Karl Nikolaus Lang

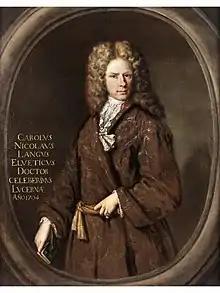
Portrait of Karl Nikolaus Lang.

Karl Nikolaus Lang (18 February 1670 – 2 May 1741) was a Swiss physician and naturalist who collected fossils and questioned explanations based on the Biblical floods but came up with his own hypothesis that fossils were formed from seeds into the ground.